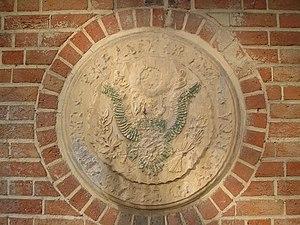
L'ambassade des États-Unis en Iran était la représentation diplomatique des États-Unis en Iran. Elle était située avenue Taleghani, à Téhéran, la capitale du pays. En 1979, après la révolution islamique et la crise iranienne des otages, elle est supprimée. Depuis cette date, la Suisse fait office de puissance protectrice et représente les intérêts américains en Iran.